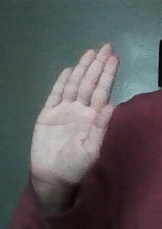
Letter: seen